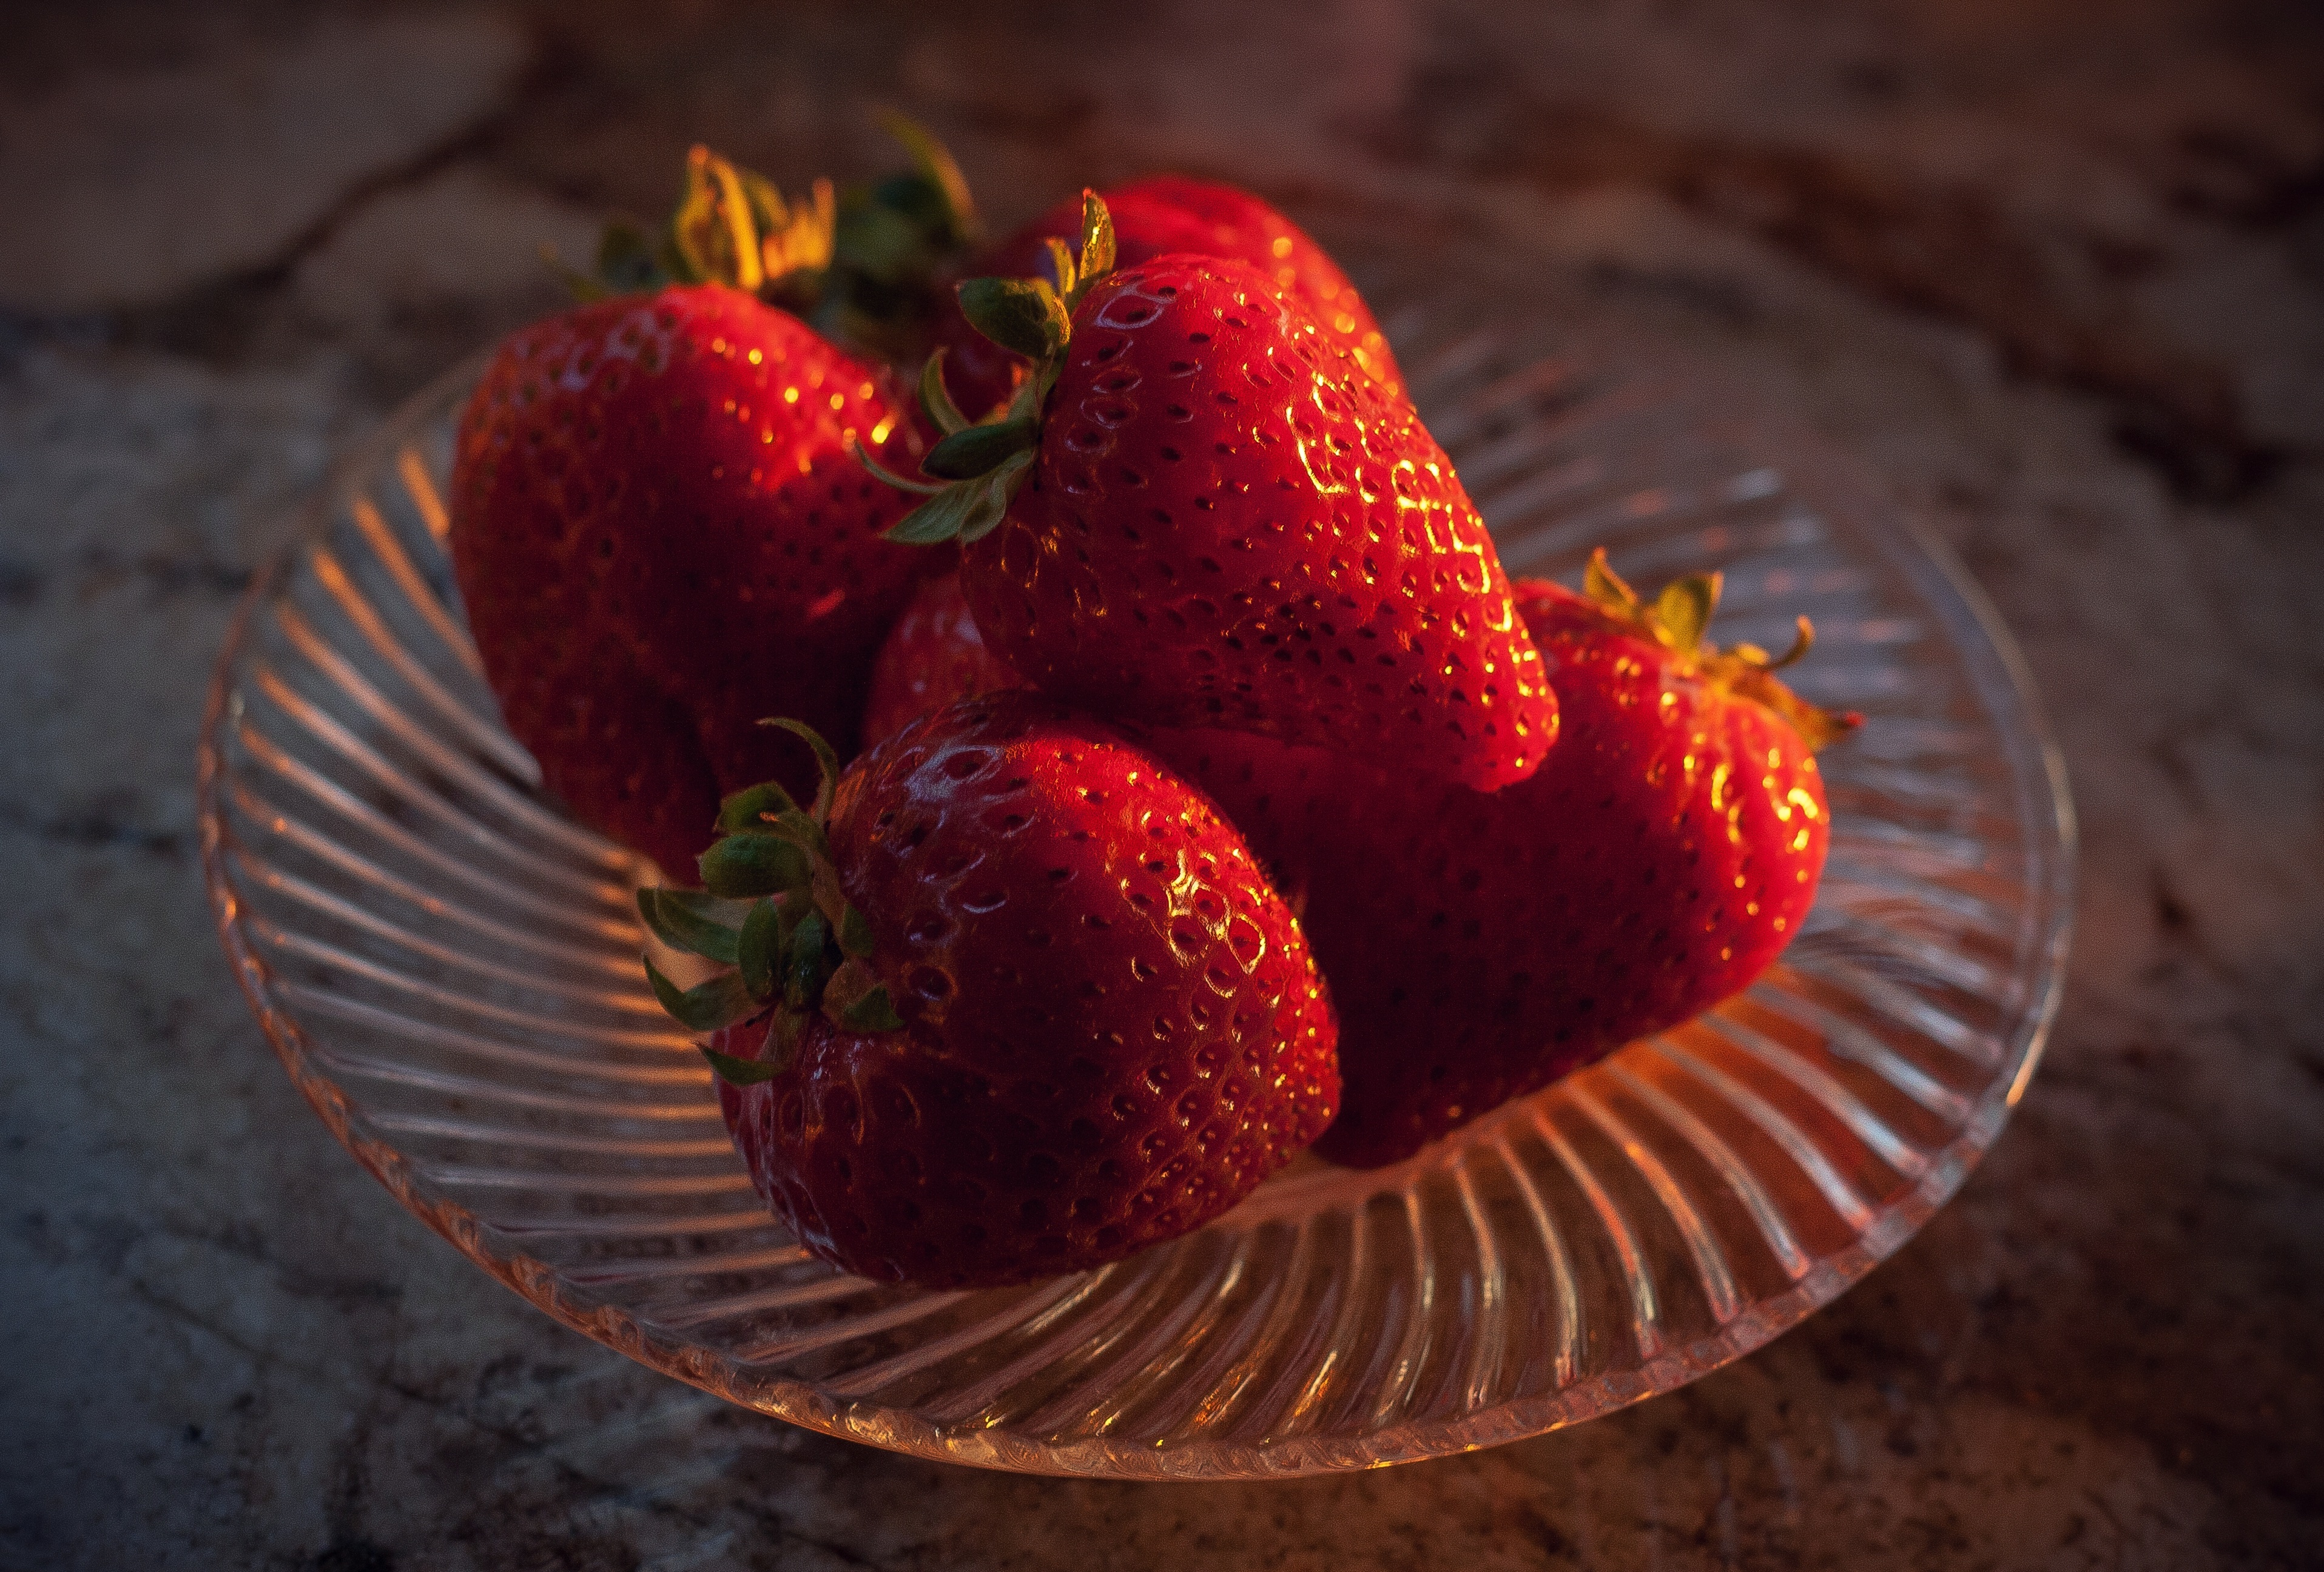
plant, sunset, fruit, berry, sweet, flower, petal, summer, ripe, food, red, produce, garden, juicy, dessert, strawberry, vitamin, strawberries, sweetness, macro photography